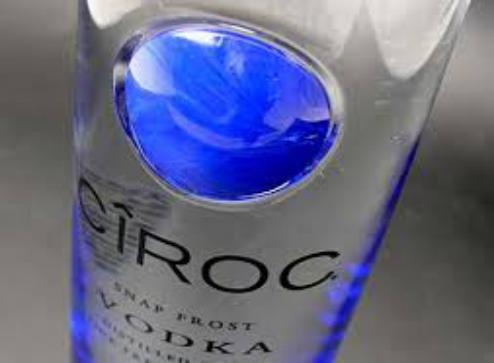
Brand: Ciroc
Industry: Necessities